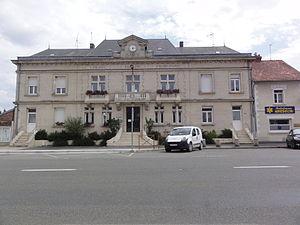
Le Catelet (Aisne) mairie
Le Catelet est une commune française située dans le département de l'Aisne, en région Hauts-de-France.